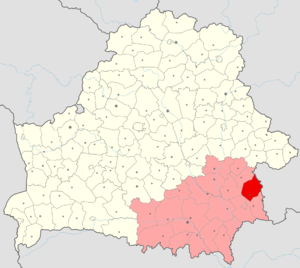
Le raïon de Vetka est une subdivision de la voblast de Homiel ou Gomel, en Biélorussie. Son centre administratif est la ville de Vetka.